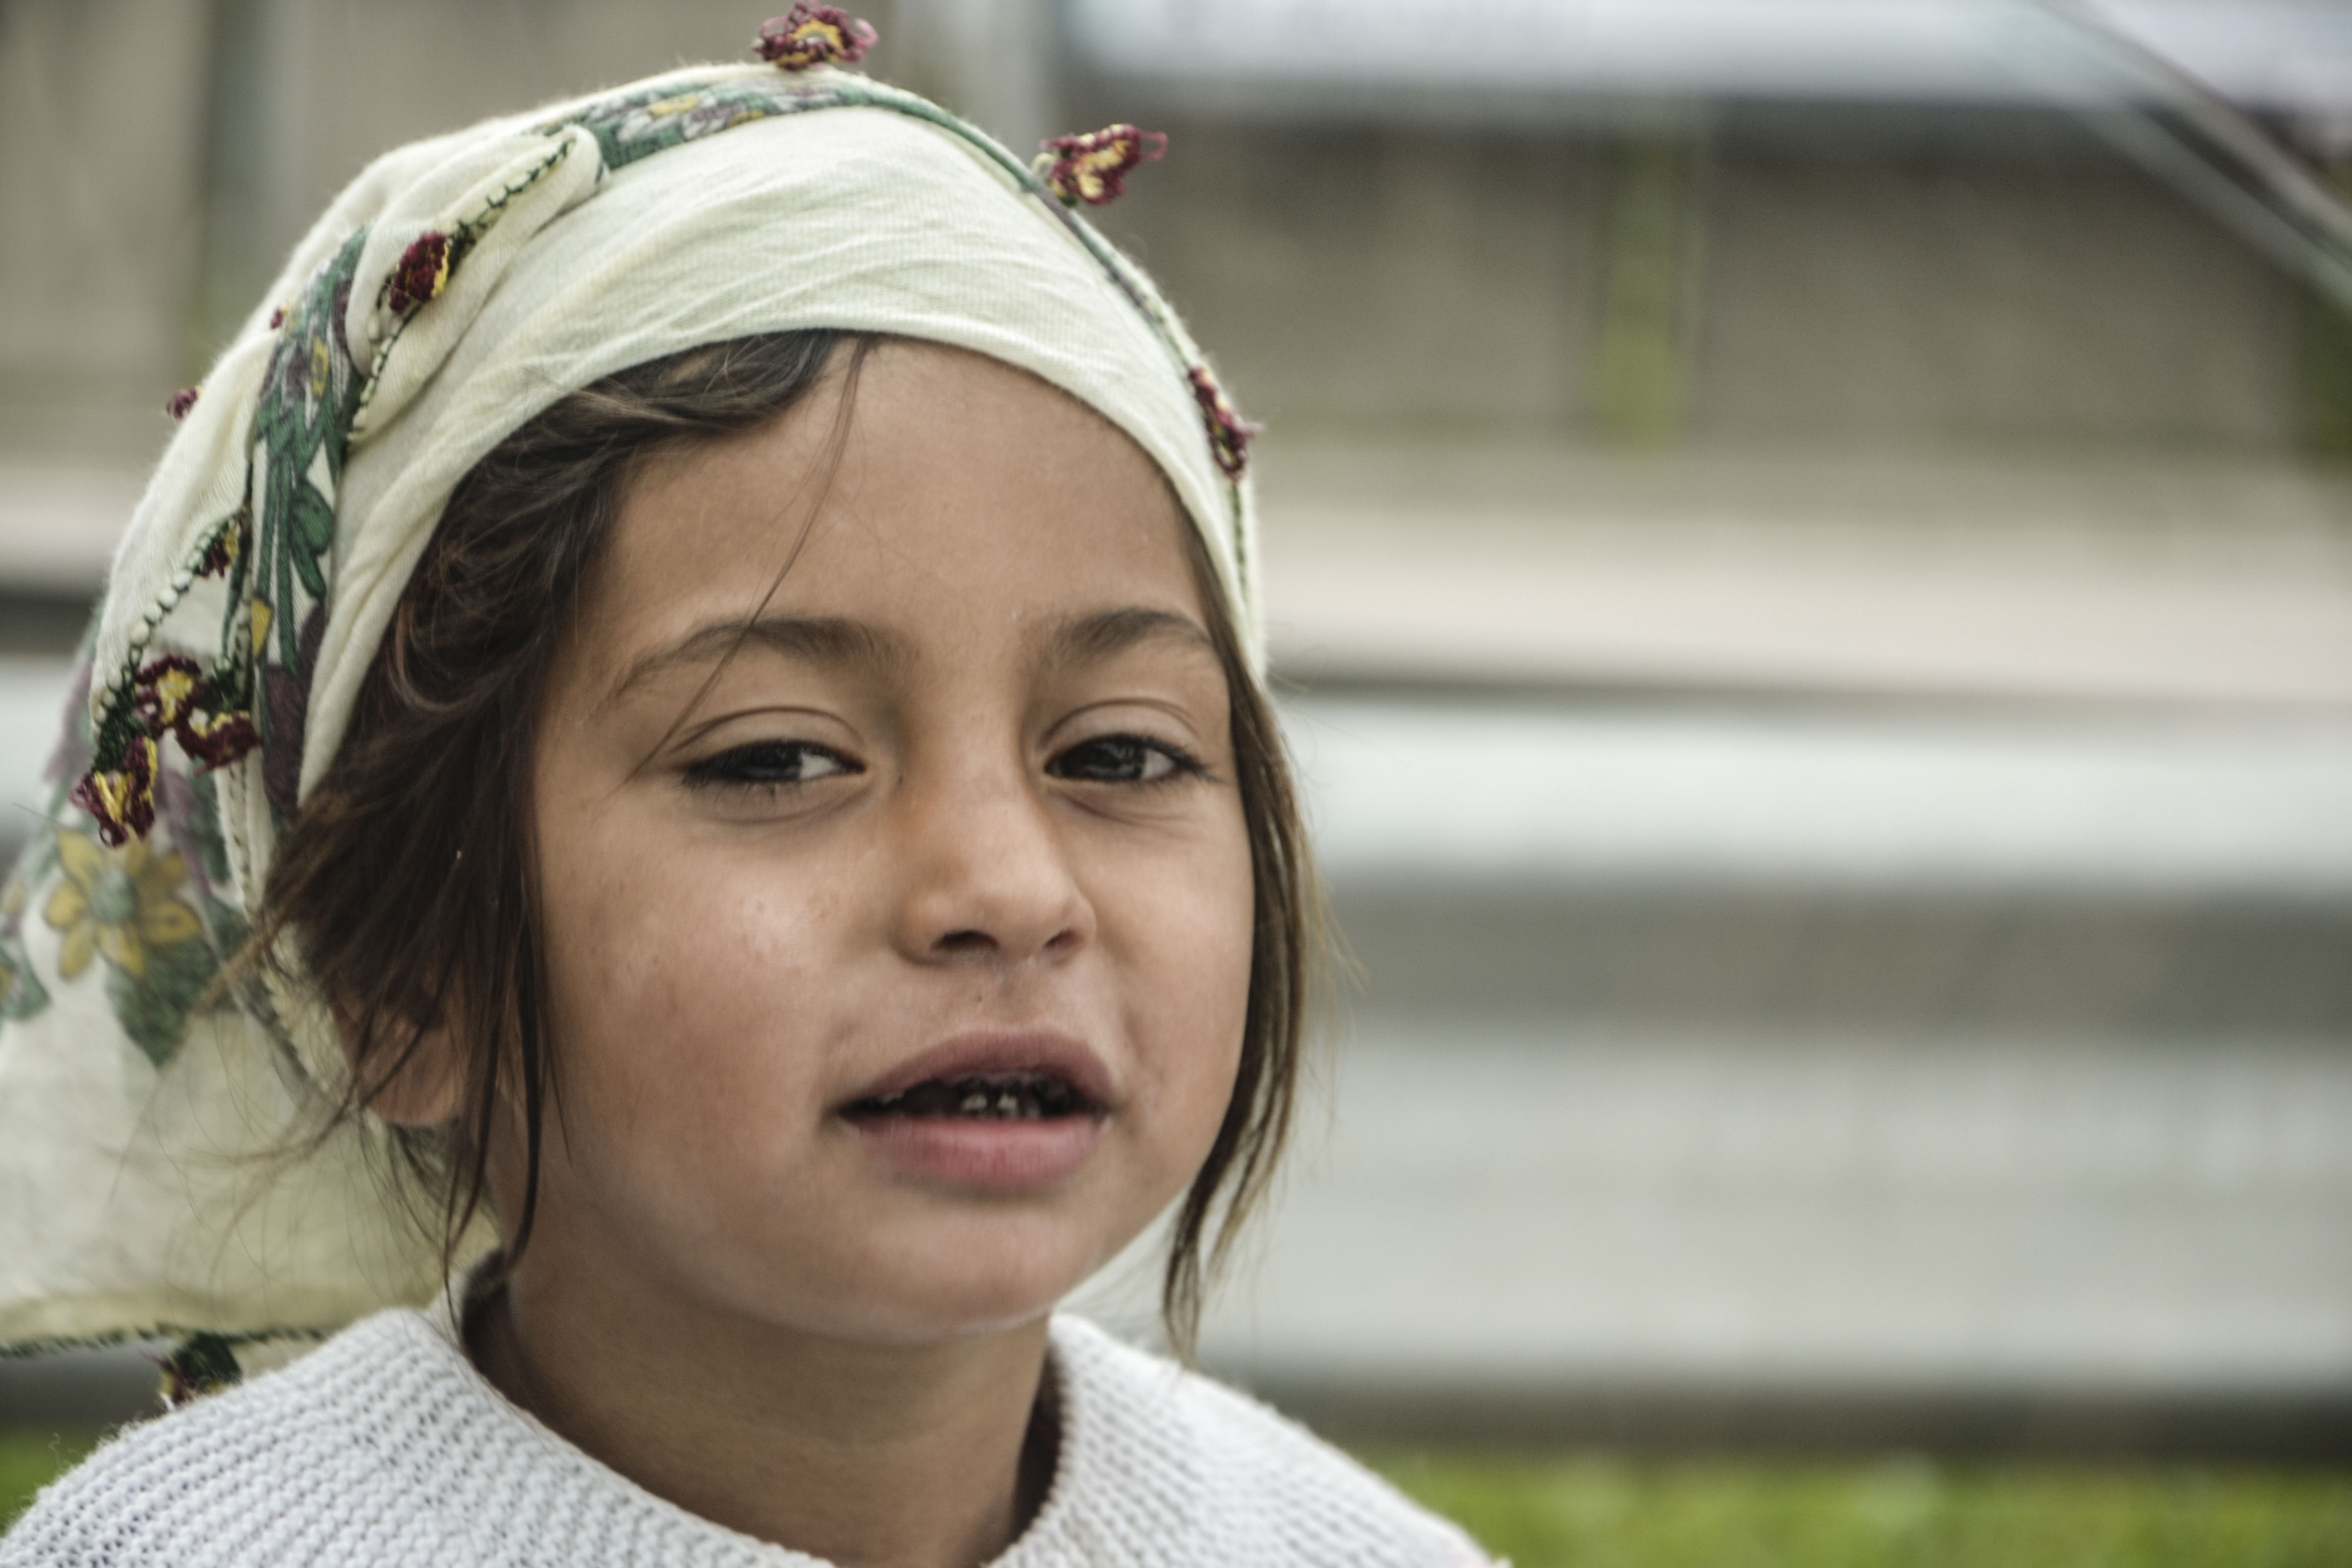
person, people, girl, woman, sadness, portrait, child, clothing, lady, baby, facial expression, smile, face, drama, head, little, skin, beauty, dramatic, emotion, unhappy, crying child, portrait photography